Allan Lockheed

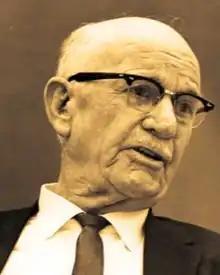

Allan Haines Lockheed (né Allan Haines Loughead; January 20, 1889 – May 26, 1969) was an American aviation engineer and businessman. He formed the Alco Hydro-Aeroplane Company along with his brother, Malcolm Loughead, which became Lockheed Corporation.